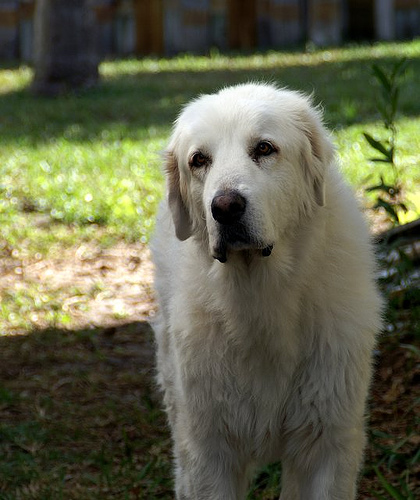
Animal: dog
Breed: great pyrenees